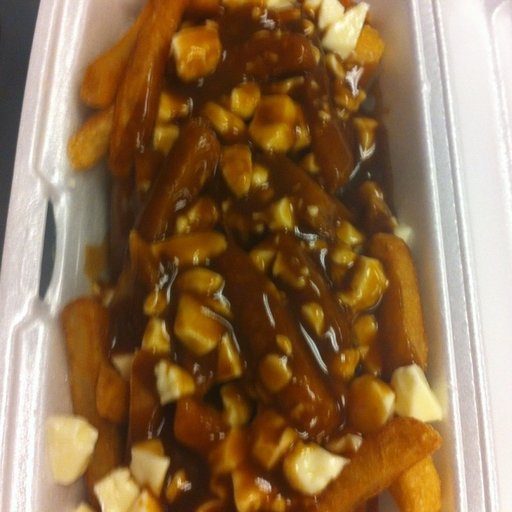
Label: poutine